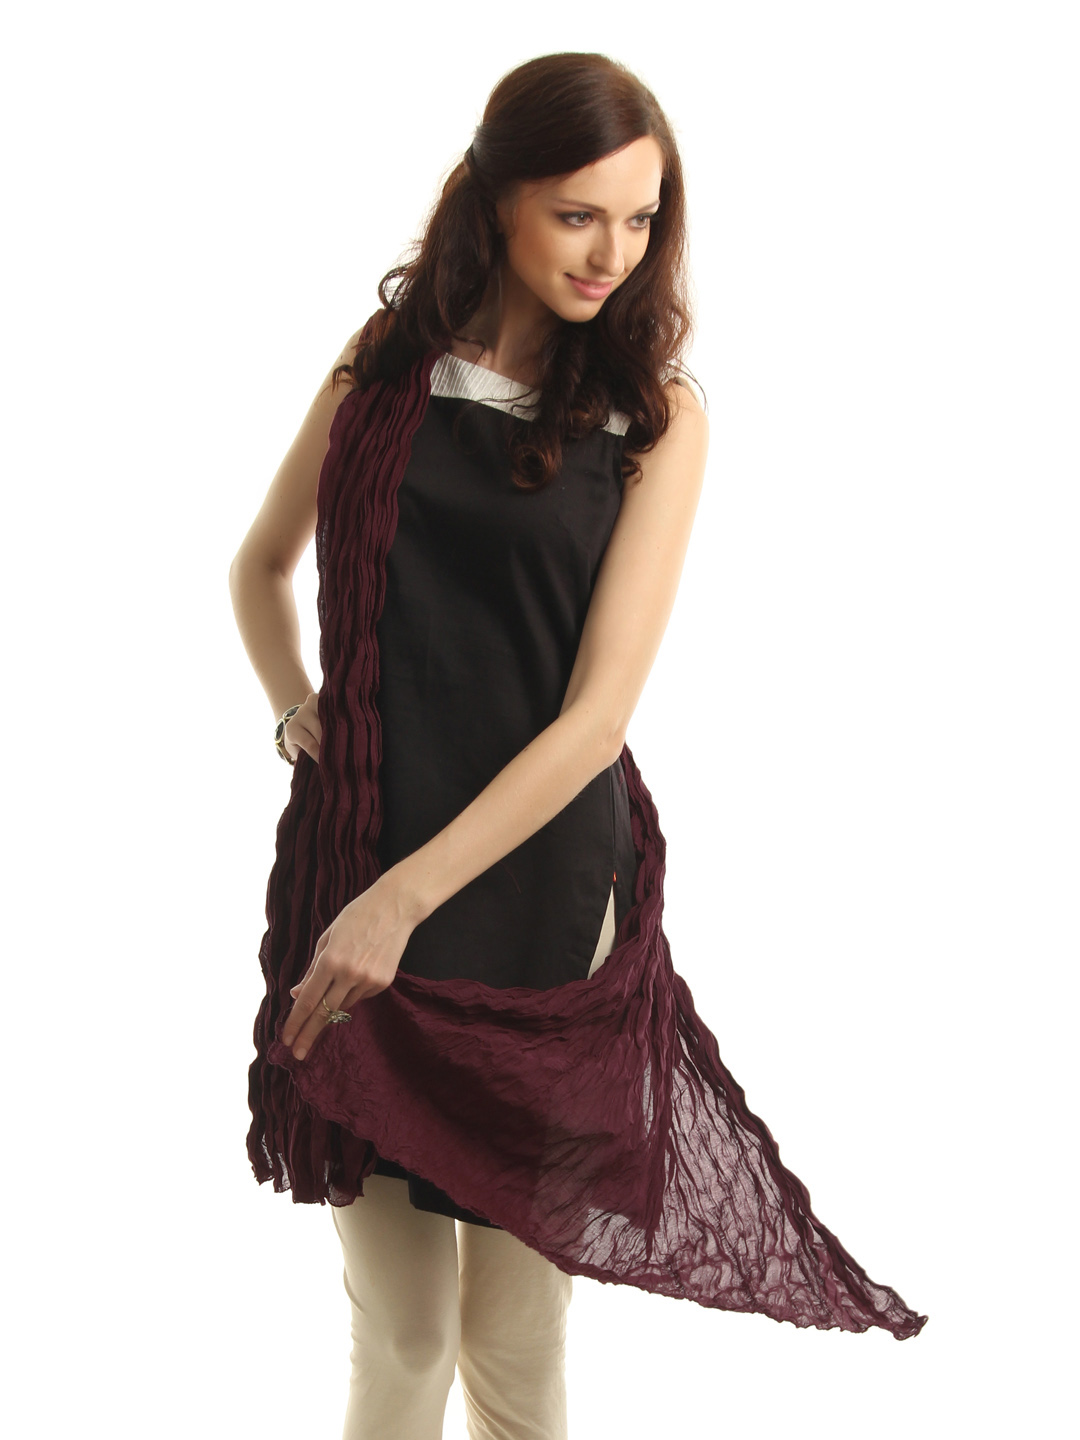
Aurelia Women Wine Dupatta
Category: Apparel / Topwear / Dupatta
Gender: Women
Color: Burgundy
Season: Fall 2012
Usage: Ethnic